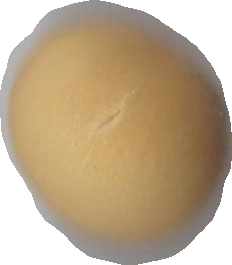
Variety: Grobogan